Liza Elly Purnamasari

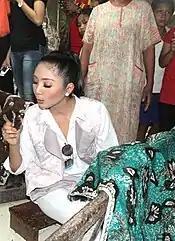
Liza during travelling-trip scene at Rembang Regency.

Liza won the title of Miss Indonesia Earth in 2010. She was an official Indonesian representative at the Miss Earth 2010, but she withdrew due unknown and unclear reasons by Miss Indonesia Earth Foundation. She was replaced by her runner-up, Jesicca Aurellia Tji a few days before Miss Earth 2010 held in Nha Trang, Vietnam.